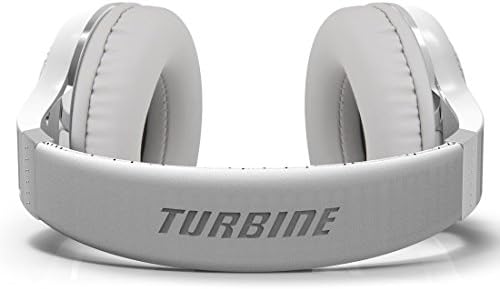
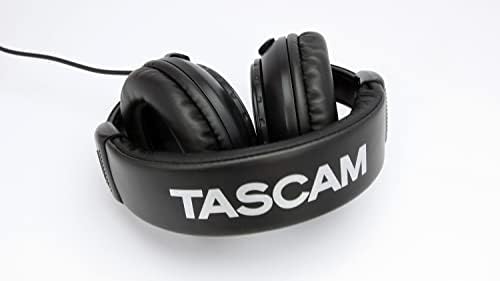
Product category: headphones
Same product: no